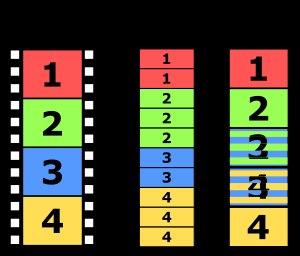
Le télécinéma est le nom donné aux différentes techniques optiques et électroniques qui permettent de convertir un film de cinéma tourné sur pellicule argentique en source vidéo. Par extension, le terme désigne le traitement permettant d'adapter une séquence de film au format numérique choisi. Ce traitement est basé sur l'addition de trames complémentaires sur l'image fixe, procédé qui permet de transférer tout film argentique, quelle que soit sa vitesse de projection, vers un support numérique.